Annie Louise Cary

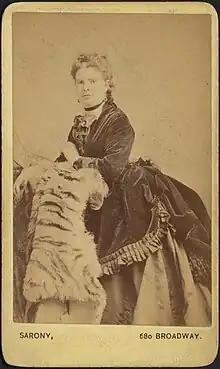
A. L. Cary, ca. 1859-1870. Carte de Visite Collection, Boston Public Library

The following summer was spent at Baden-Baden in study with Pauline Viardot, and in the autumn she began an engagement for Italian opera at Stockholm under the direction of Ferdinand Strakosch. After two months, she was engaged to sing at the Royal Swedish Opera, and sang her part in Italian to the Swedish of the other artists. The following summer she spent in Paris, studying with Giovanni Bottesini, a conductor and contra-bassist. In the autumn she went to Brussels to sing in Italian opera, and there made a contract with Messrs. Maurice and Max Strakosch for three years in the United States. In the winter of 1869/70 she studied in Paris, and during the spring in London with Henry C. Deacon, and sang at Drury Lane Theatre.